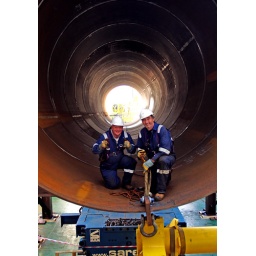
two guys in blue suits & white hats in the brown thingy